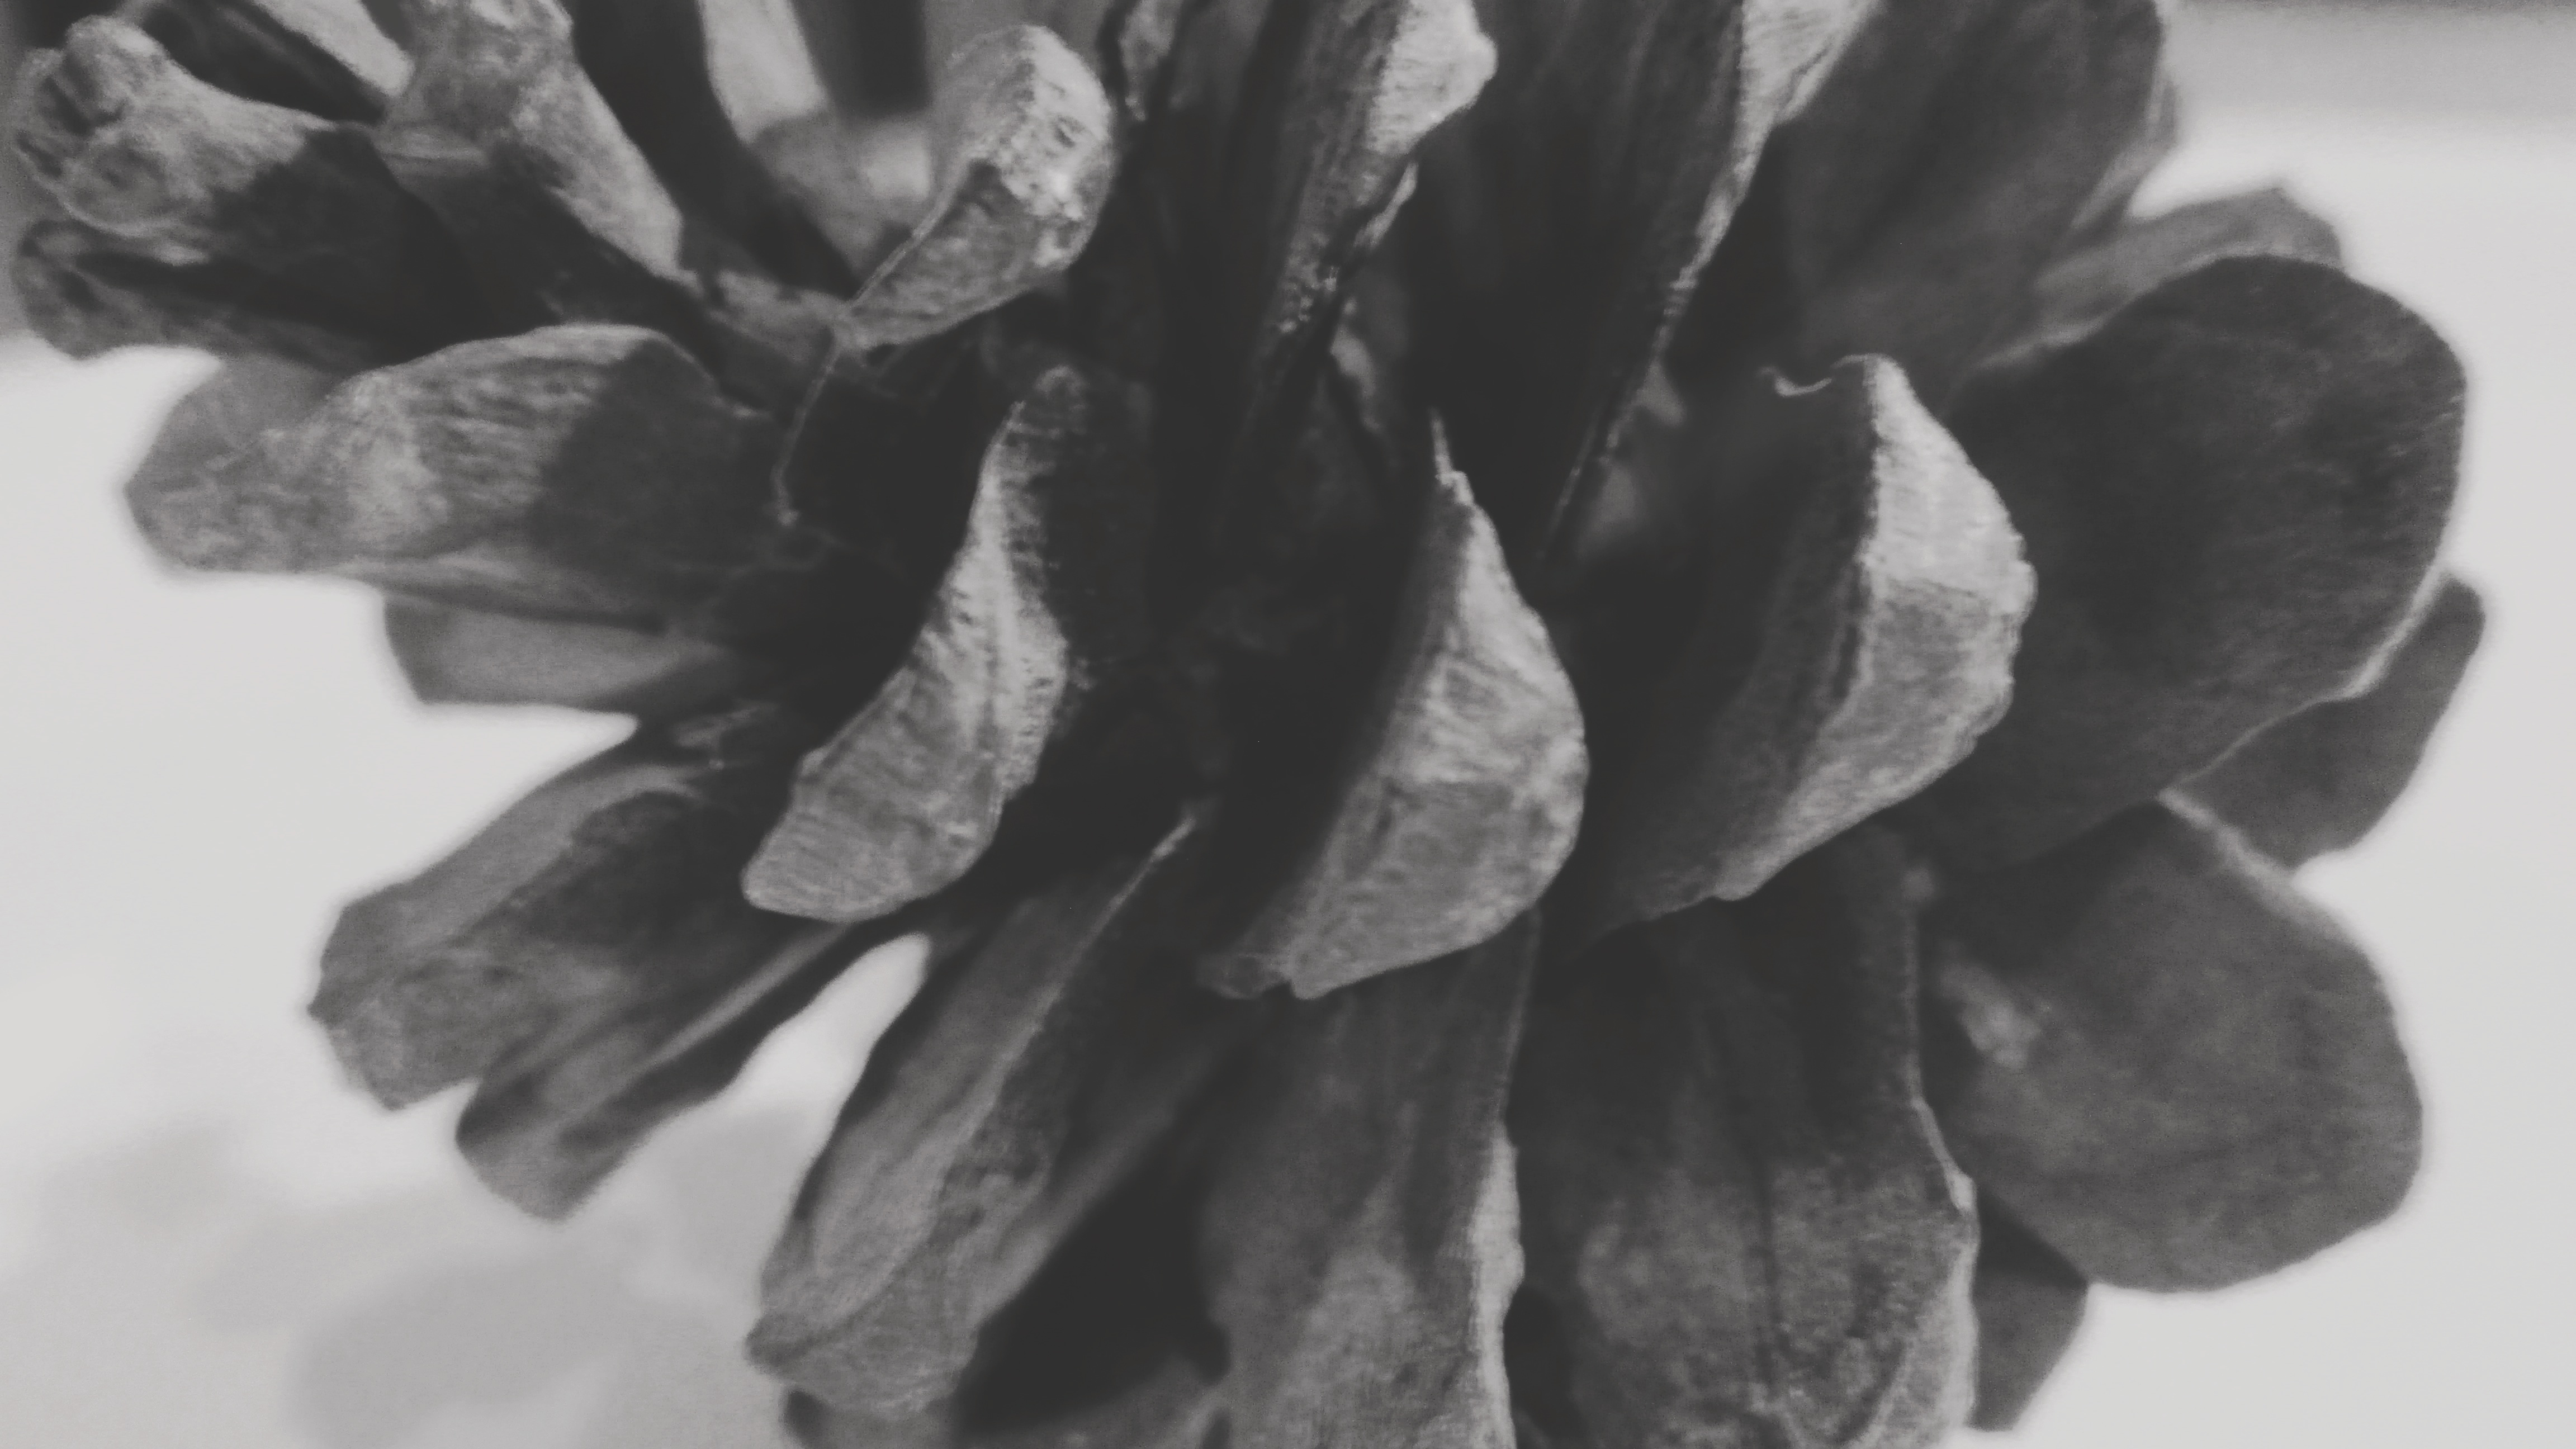
branch, black and white, plant, leaf, flower, petal, black, monochrome, material, close up, macro photography, flowering plant, monochrome photography, land plant